Henry Walter Bellew

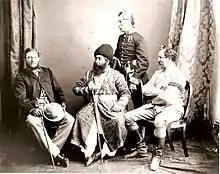
Dr. Bellew as an interpreter (left) with Amir Sher Ali Khan (centre), Colonel Frederick Pollock (standing) and Colonel Crawford Trotter Chamberlain (right) in an 1869 photograph in the British Library

Henry Walter Bellew MRCP (30 August 1834 – 26 July 1892) was an Indian-born British medical officer who worked in Afghanistan. He wrote several books based on his explorations in the region during the course of his army career and also studied and wrote on the languages and culture of Afghanistan.